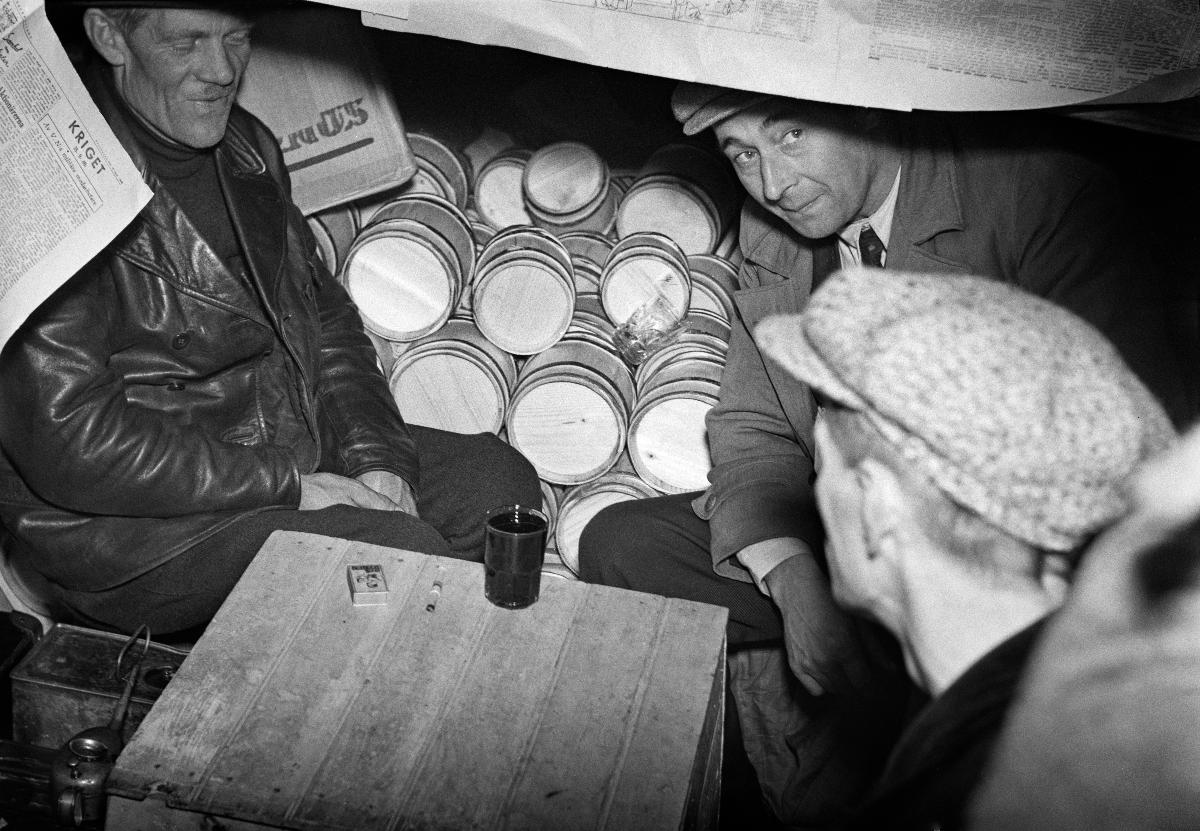
Silakkamarkkinat
Strömmingsmarknad; Herring Market
sisällön kuvaus: Silakkamarkkinat Eteläsatamassa Helsingissä lokakuussa 1940. content description: The Herring Market in Southern harbour in Helsinki October 1940. innehållsbeskrivning: Strömmingsmarknaden i Södra hamnen i Helsingfors oktober 1940.
Kuvaaja: Sundström, Hugo, kuvaaja
Vuosi: 1940
Paikka: Suomi, Uusimaa, Helsinki
Aiheet: HBL; silakka; markkinat; torimyyntipaikat; Helsingin silakkamarkkinat; Baltic herring; market; market square selling places; markets; fish markets; herring markets; sale; herring; food; Helsinki Baltic Herring Fair; strömming; torghandelsplats; torg; marknad; strömmingsmarknader; försäljning; livsmedel; Helsingfors strömmingsmarknad